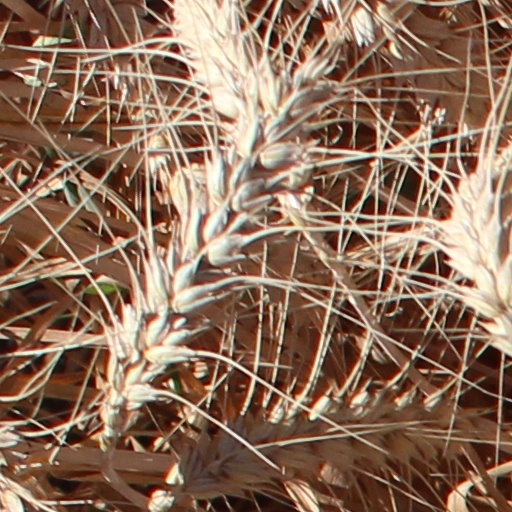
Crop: wheat